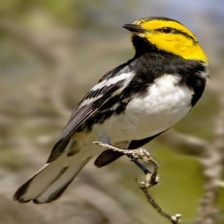
Species: GOLDEN CHEEKED WARBLER
Scientific name: SETOPHAGA CHRYSOPARIA